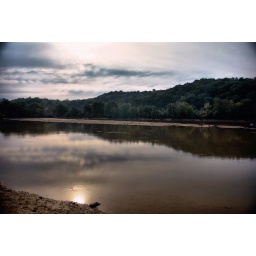
Did a HDR (5 shot) of the NEW sand bar in the middle of the river... lol